Vistula–Oder offensive

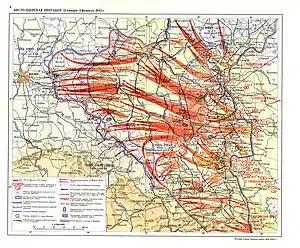
Vistula–Oder offensive

The offensive commenced in the Baranow bridgehead at 04:35 on 12 January with an intense bombardment by the guns of the 1st Ukrainian Front against the positions of the 4th Panzer Army. Concentrated against the divisions of XLVIII Panzer Corps, which had been deployed across the face of the bridgehead, the bombardment effectively destroyed their capacity to respond; a battalion commander in the 68th Infantry Division stated that "I began the operation with an understrength battalion [...] after the smoke of the Soviet preparation cleared [...] I had only a platoon of combat effective soldiers left".